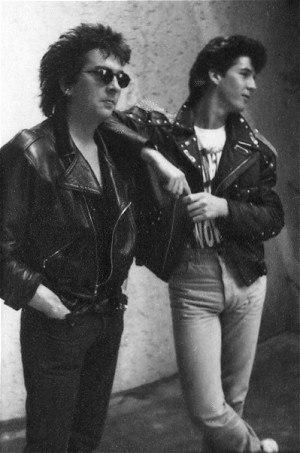
Simon Climie est un auteur-compositeur, ancien leader du duo britannique Climie Fisher. Il est également connu pour ses collaborations avec Eric Clapton notamment sur les albums Pilgrim, Reptile, Back Home et Riding with the King.